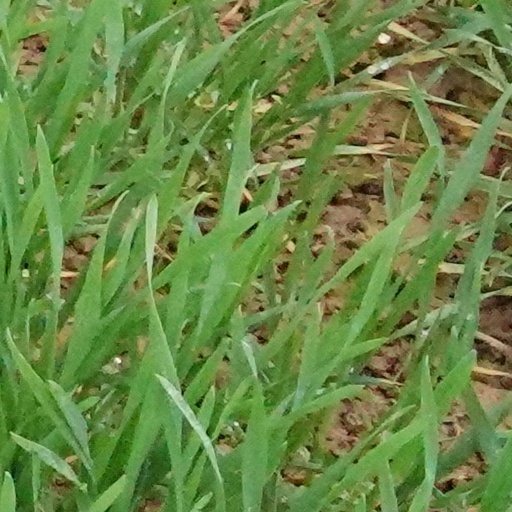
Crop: wheat